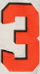
Number: 3